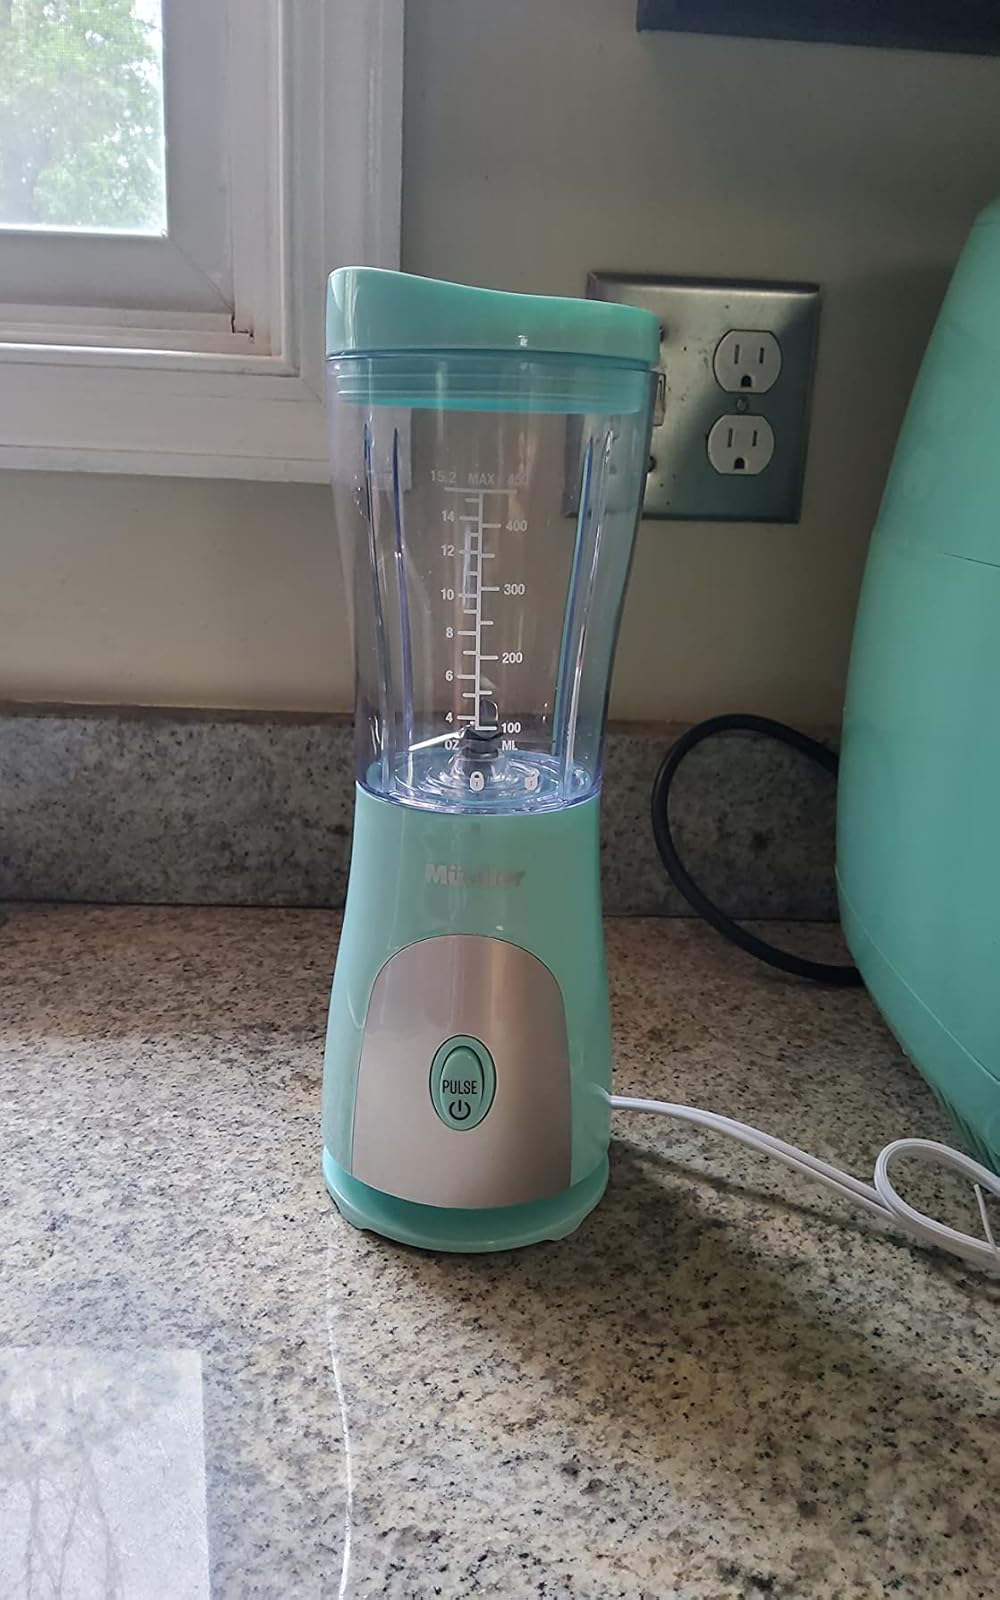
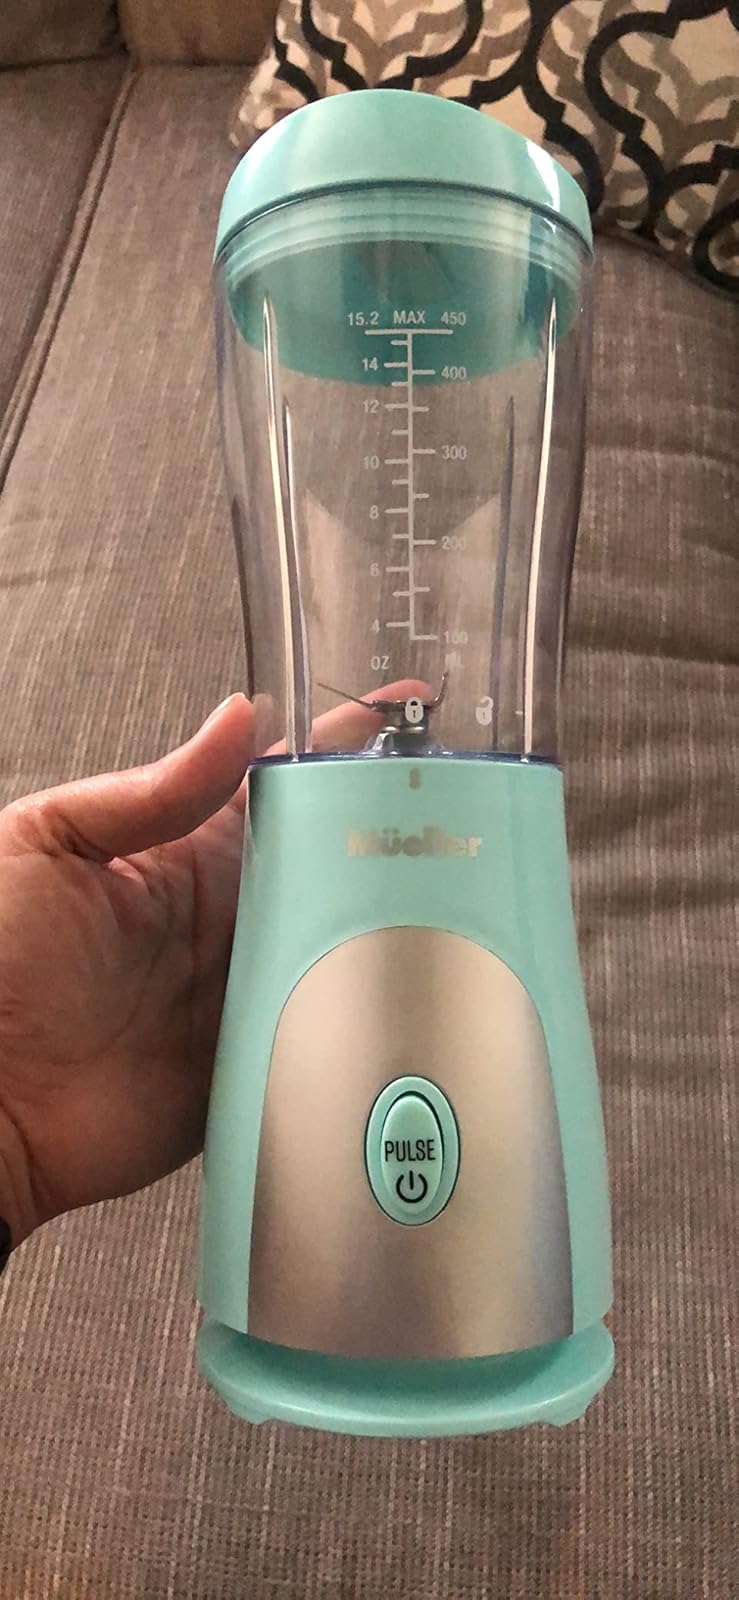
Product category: items_blender
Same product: yes